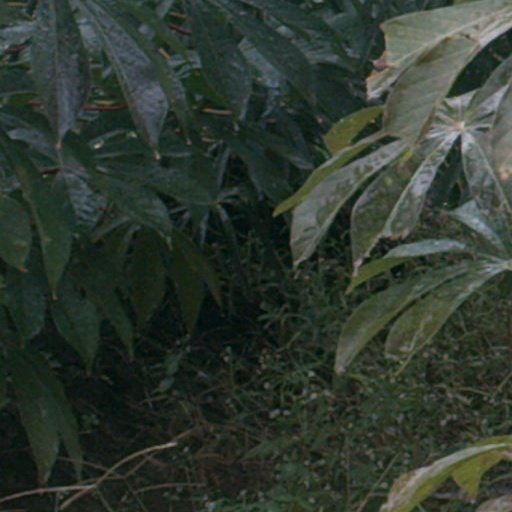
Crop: cassava